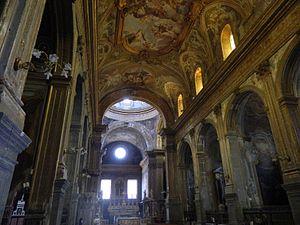
L'église Santa Caterina a Formiello est une église monumentale de Naples située piazza Enrico De Nicola, adjacente à la porta Capuana et au Castel Capuano.